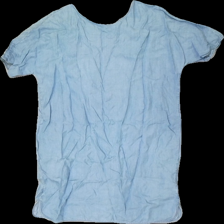
View: back
Type: Shirt
Category: Ladies
Brand: Cos
Colors: Blue
Material: 100% viscose
Cut: Regular, Oversize
Size: 38
Season: All
Price range: 50-100
Recommended usage: Reuse
Description: Blue dress from COS